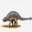
Label: dinosaur